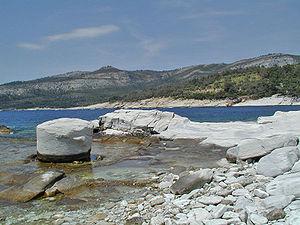
Aliki est une presqu'île sur la côte sud de Thasos où se trouvent les principales carrières de marbre de l'île exploitées durant l'Antiquité, et abandonnées par la suite. Le toponyme, qui signifie littéralement « saline », rend compte du recouvrement par la mer des carrières abandonnées après le VIIᵉ siècle, et de leur assimilation à une saline à l'époque moderne. Le nom antique du site n'est pas connu, bien qu'il ait associé à cette activité d'exploitation du marbre un petit sanctuaire à l'époque classique et une basilique double à l'époque paléochrétienne.